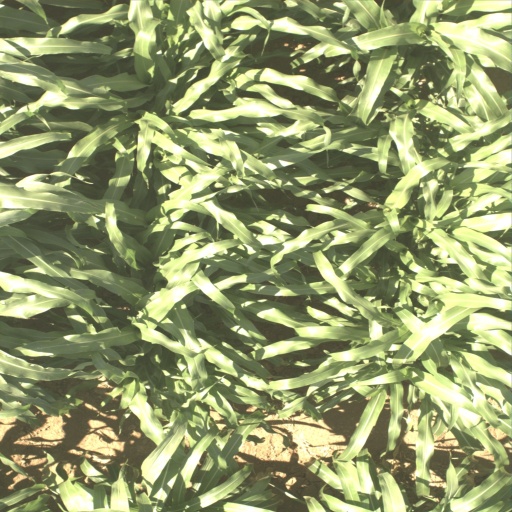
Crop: sorghum